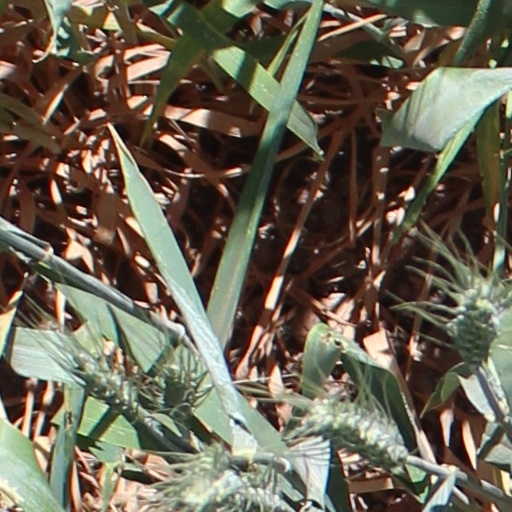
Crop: wheat